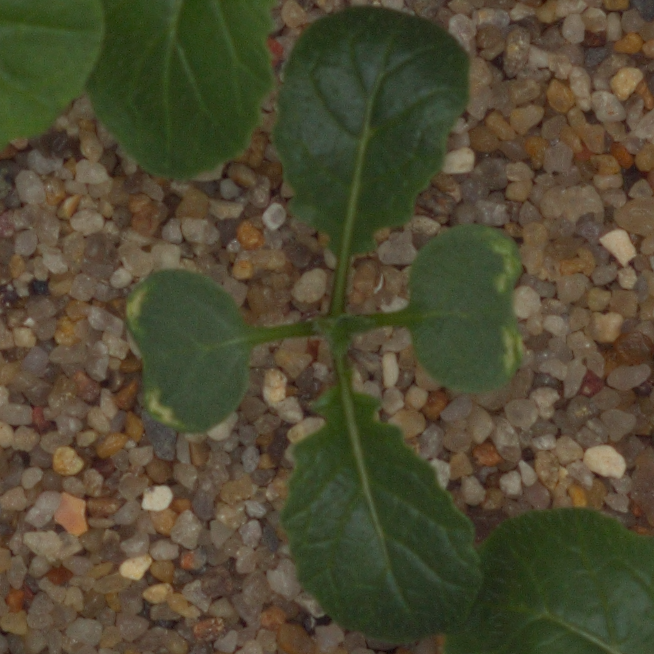
Label: charlock